Dora the Explorer: Journey to the Purple Planet

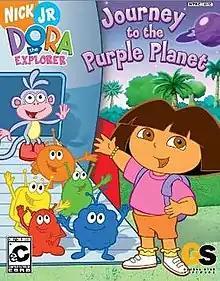
North American PlayStation 2 box art

Dora the Explorer: Journey to the Purple Planet is a 2005 action-adventure video game based on the television series "Dora the Explorer", developed by Monkey Bar Games and published by Global Star Software. The game was released for GameCube in North America on October 13, 2005, and later in the PAL regions on December 16, 2005. The PlayStation 2 version was released in PAL region on December 2, 2005, and later in North America on February 9, 2006. Based on an episode from the show, the game is about Dora and Boots finding lost aliens from a Saturn-like planet known as the Purple Planet. To take them home, Dora and Boots are required to collect keys to open a space gate leading to the Purple Planet. To fuel their rocket ship, Dora and Boots need to collect 10 space gems at each level.